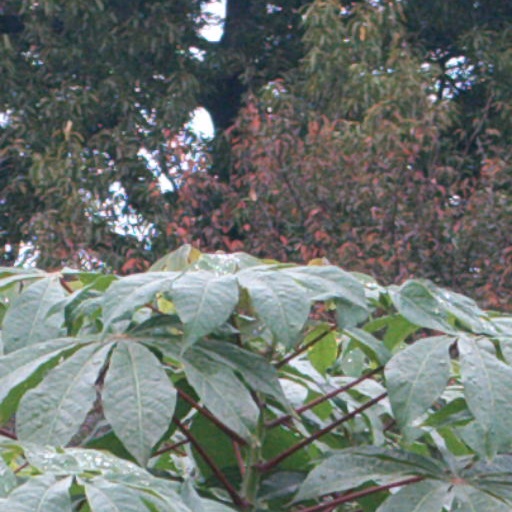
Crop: cassava